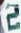
Number: 2